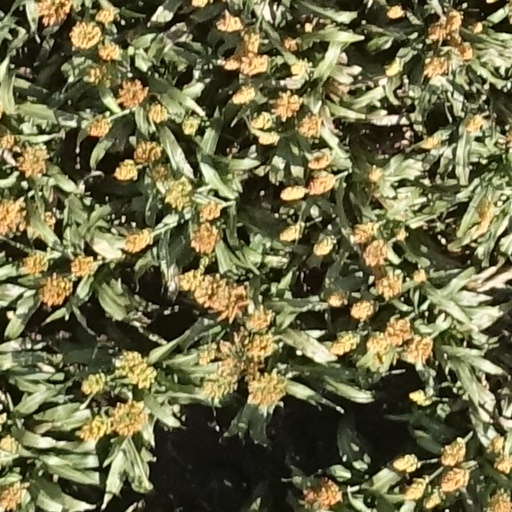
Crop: sorghum